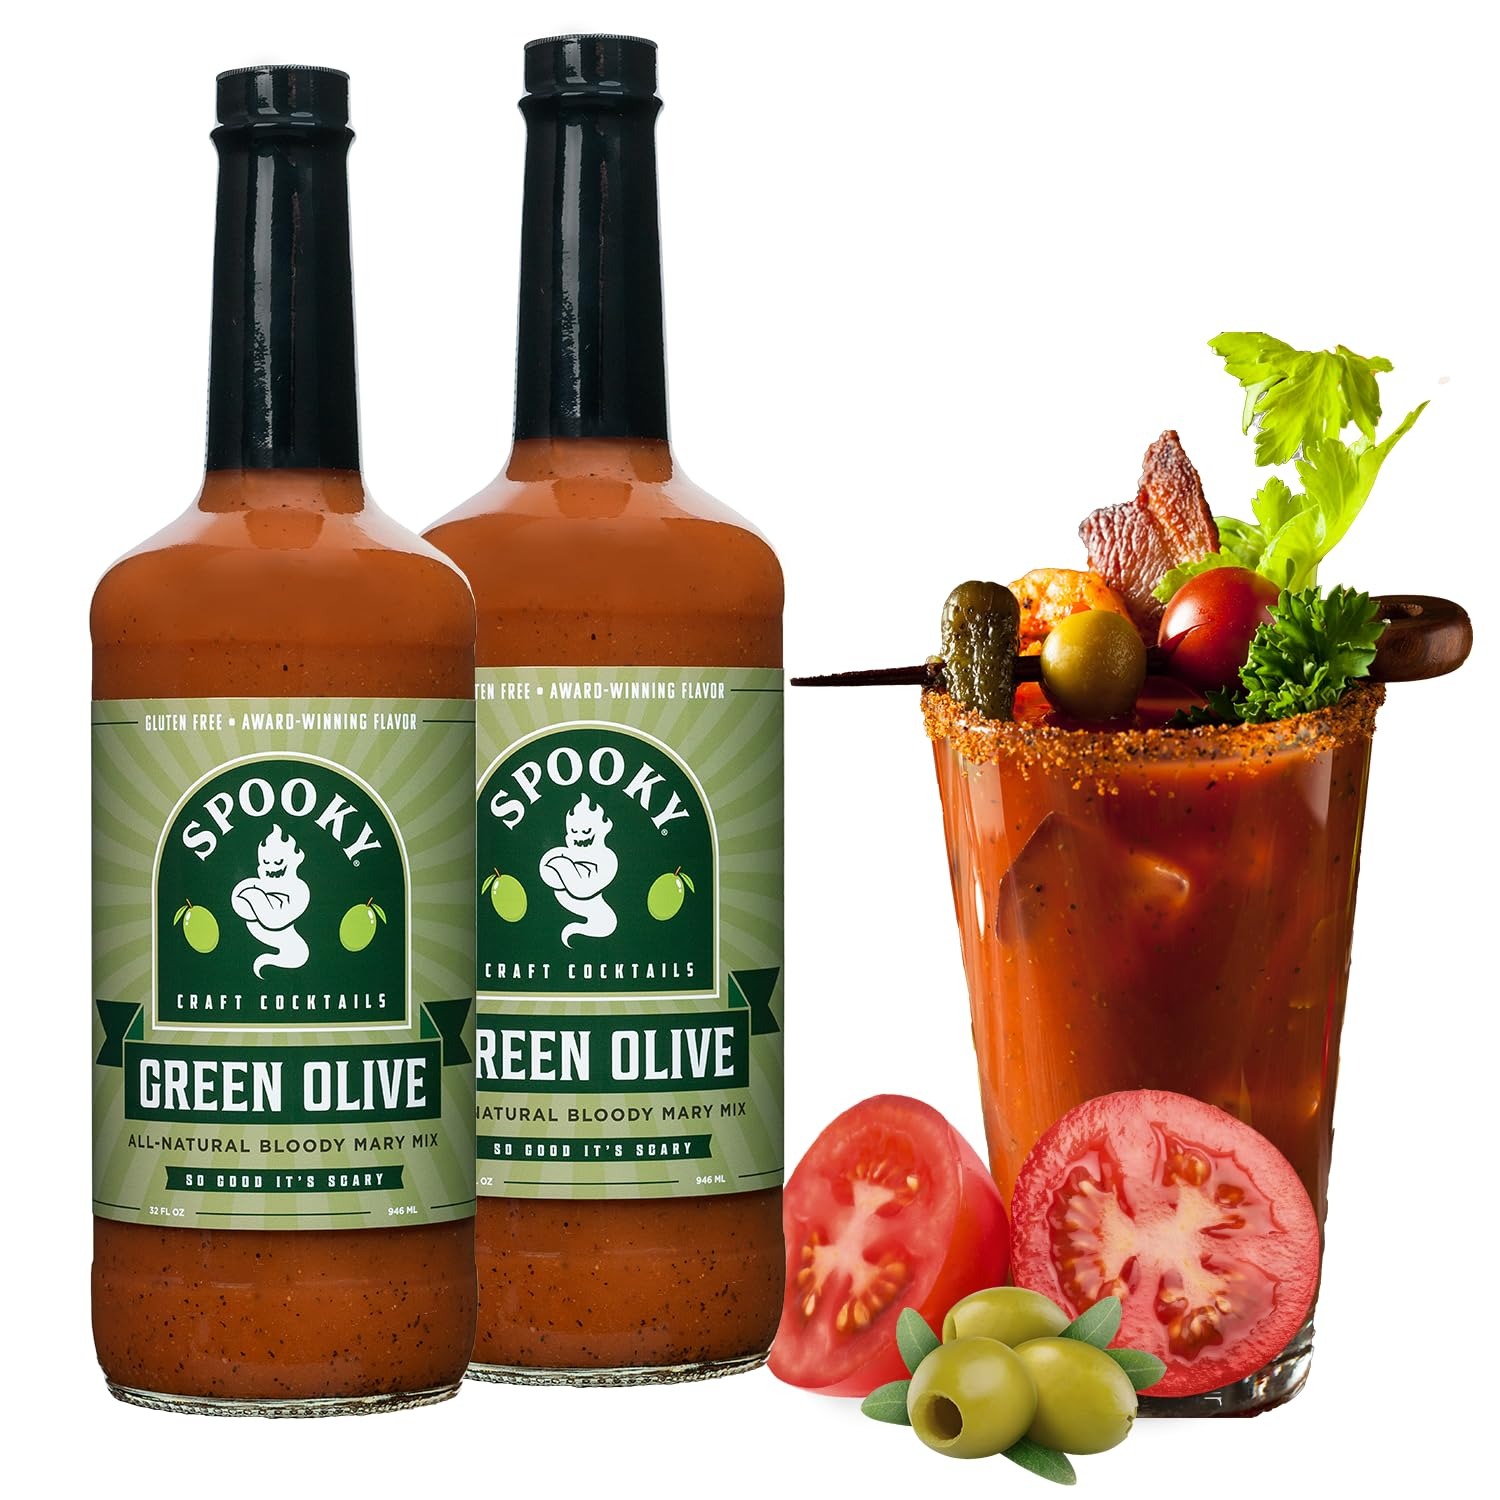
Item Name: SPOOKY Green Olive Bloody Mary Mix - Made With All Premium Natural Ingredients - No Artificial Color or Flavor - No Preservative, No MSG, Low Carb, Low Calorie, & Gluten Free - 32 Oz (Pack of 2)
Bullet Point 1: Ready Made: Our Green Olive Bloody Mary Mix is the perfect drink for any occasion; Just shake, pour, enjoy; Keep your bar car stocked and ready to entertain for any occasion
Bullet Point 2: Award winning Bloody Mary cocktail mixes in many major competitions
Bullet Point 3: Flavor: Zesty and delicious with all natural ingredients; Awesome, unique, and complex flavor with perfect balance and mild spice
Bullet Point 4: Quality: No high fructose corn syrup, MSG, shellfish; Gluten free
Bullet Point 5: Cocktail Mix: Just add to your vodka and garnish, it's that simple
Product Description: More flavor than you can shake a celery stick at. Whether you're brunching with a Bloody Mary or relaxing with a pina colada, your tastebuds will savor every flavorful ingredient. Now with more than 10 craft cocktails mixes. You'll be looking for more reason to entertain.
Value: 64.0
Unit: Ounce

Price: 27.98